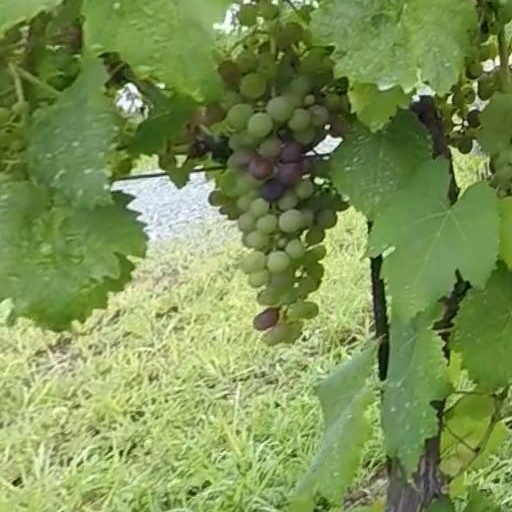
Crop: grape